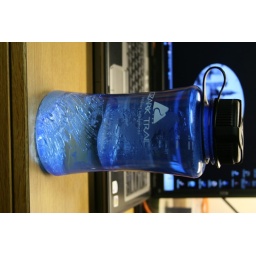
My water bottle froze very strangely in my refrigerator.